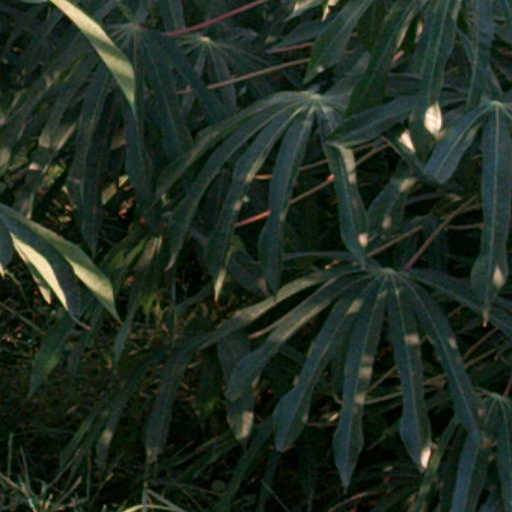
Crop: cassava